Origins of the Cold War

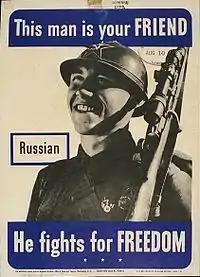
US government poster showing a smiling Russian soldier as portrayed by the Allies of World War II

On June 22, 1941, Germany broke the Molotov–Ribbentrop Pact with Operation Barbarossa, the invasion of the Soviet Union through the territories that the two countries had previously divided. Stalin switched his cooperation from Hitler to Winston Churchill. Britain and the Soviets signed a formal alliance, but the US did not join until after the Attack on Pearl Harbor on December 7, 1941. Immediately, there was disagreement between Britain's ally Poland and the Soviet Union. The British and Poles strongly suspected that when Stalin was cooperating with Hitler, he ordered the execution of about 22,000 Polish officer POWs, at what was later to become known as the Katyn massacre. Still, the Soviets and the Western Allies were forced to cooperate, despite their tensions. The US shipped vast quantities of Lend-Lease material to the Soviets. Britain agreed a broader military and political alliance in 1942.